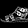
Label: Sandal